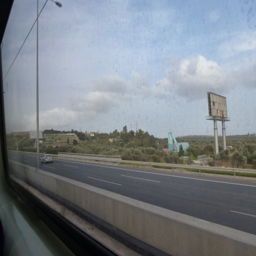
photo of fields with empty billboards along the road